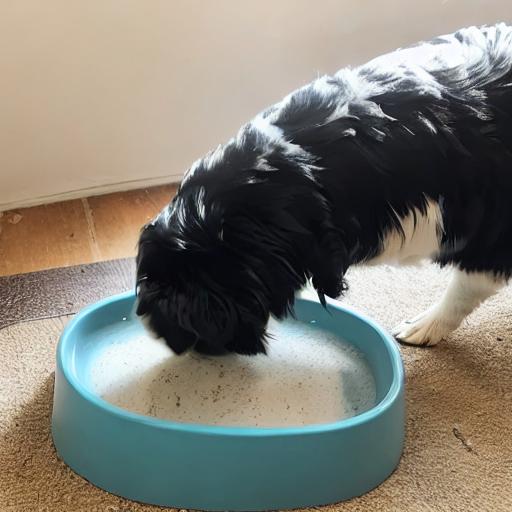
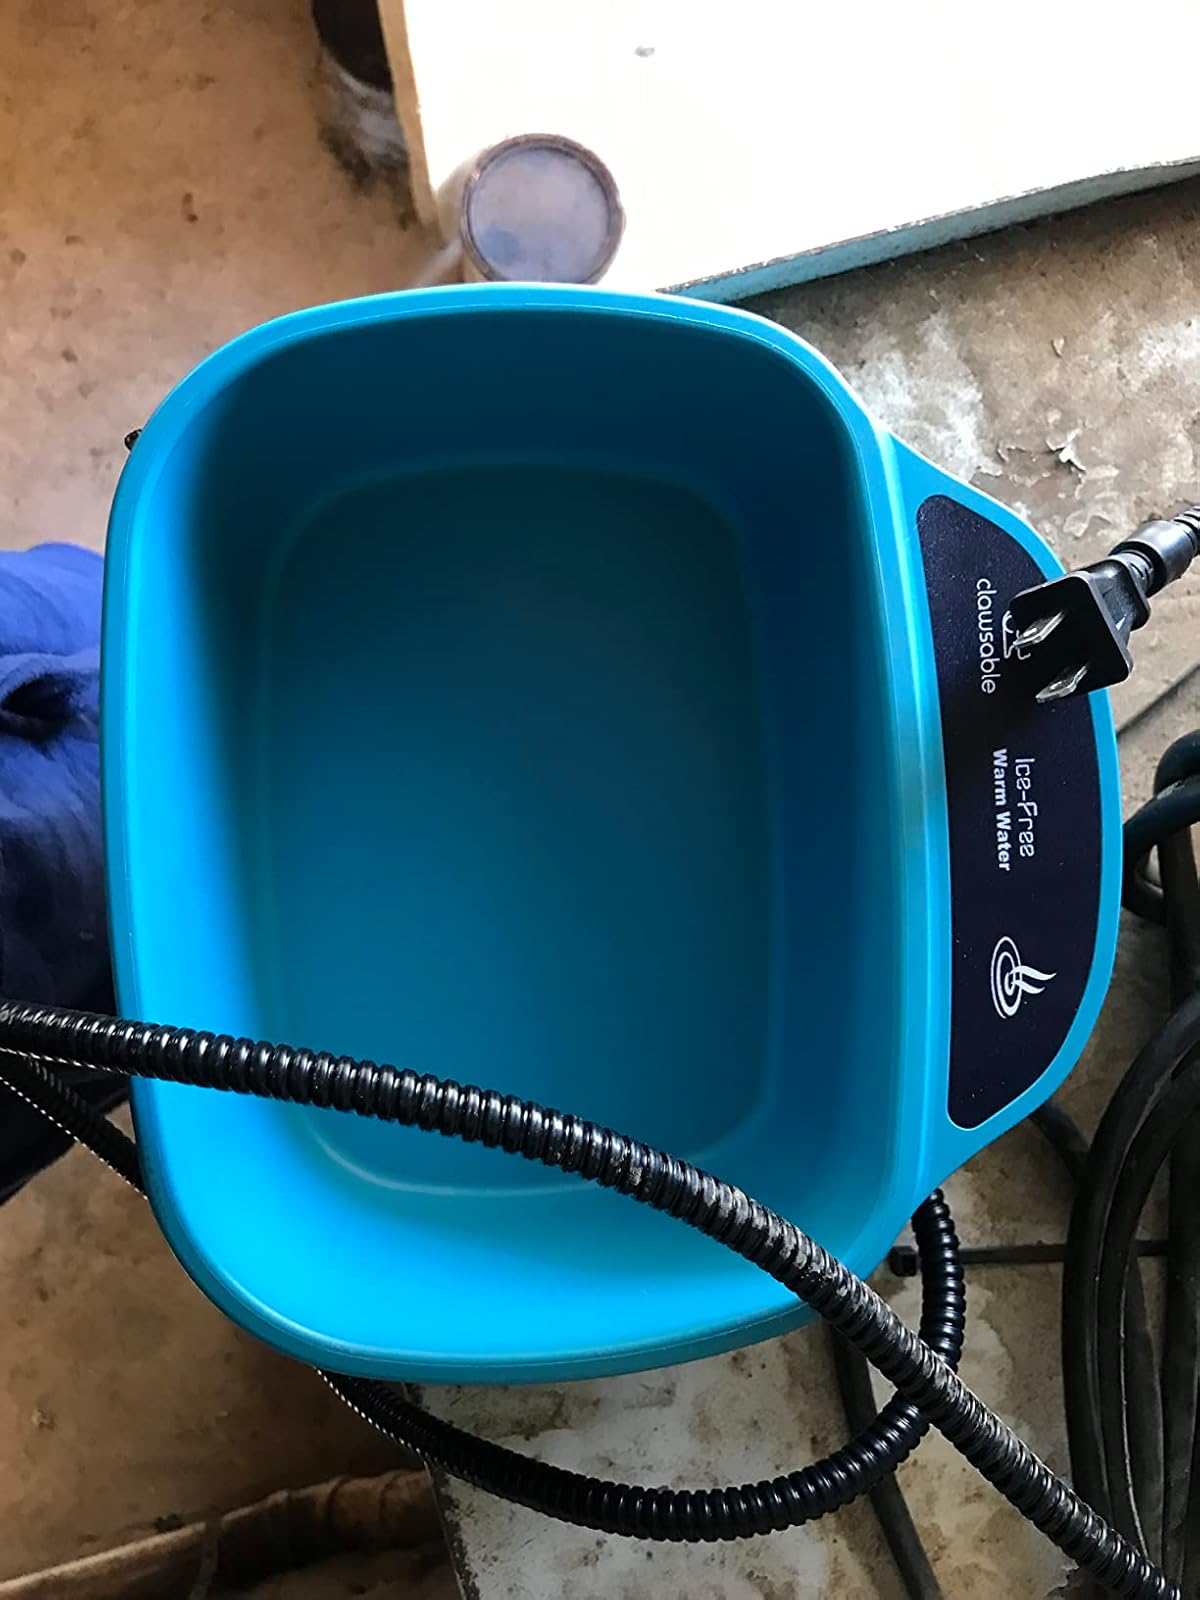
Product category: items_bowl
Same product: no